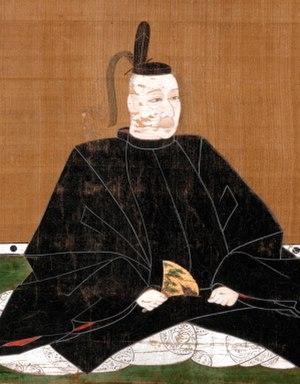
Kobayakawa Takakage est un samouraï au service de Hideyoshi Toyotomi durant l'époque Sengoku au Japon et le fils de Mōri Motonari. Adopté par le chef du clan Kobayakawa, Takakage prend son nom et succède à son père adoptif pour devenir chef du clan Kobayakawa après sa mort en 1545.